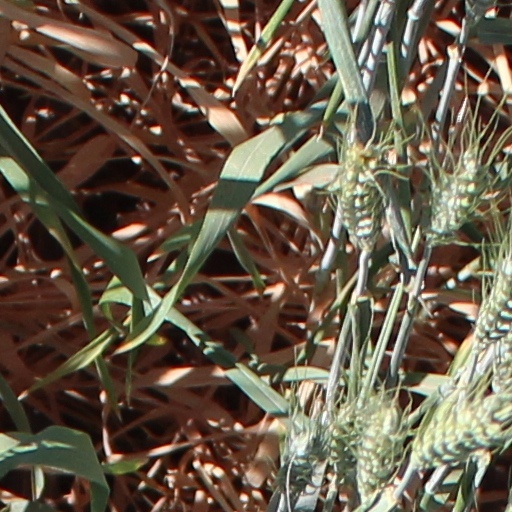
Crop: wheat